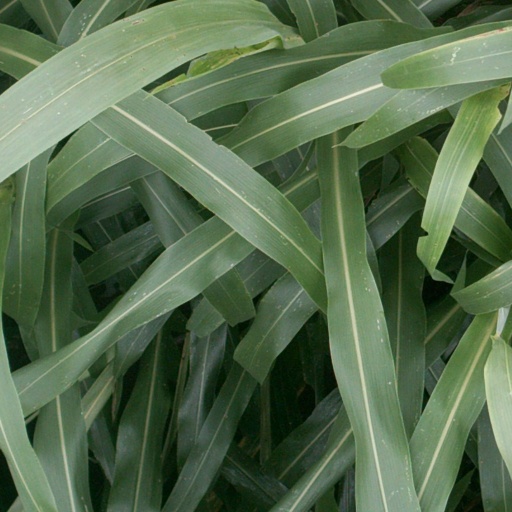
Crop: sorghum